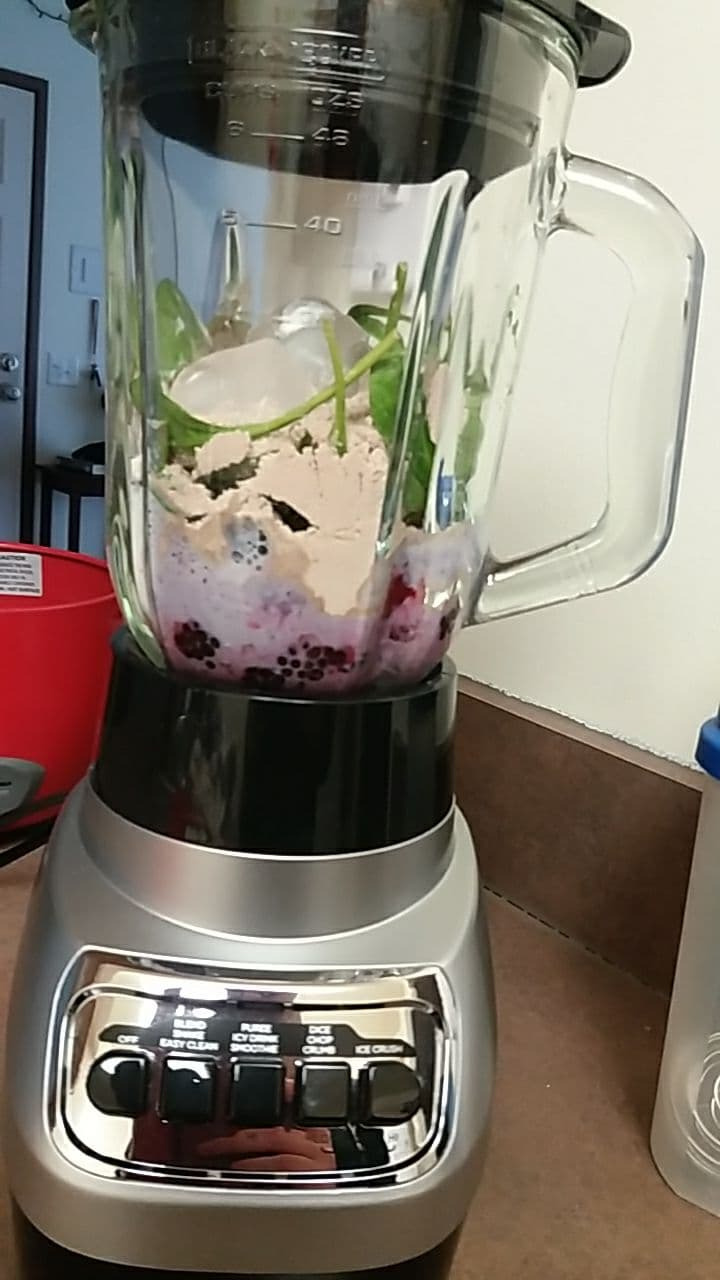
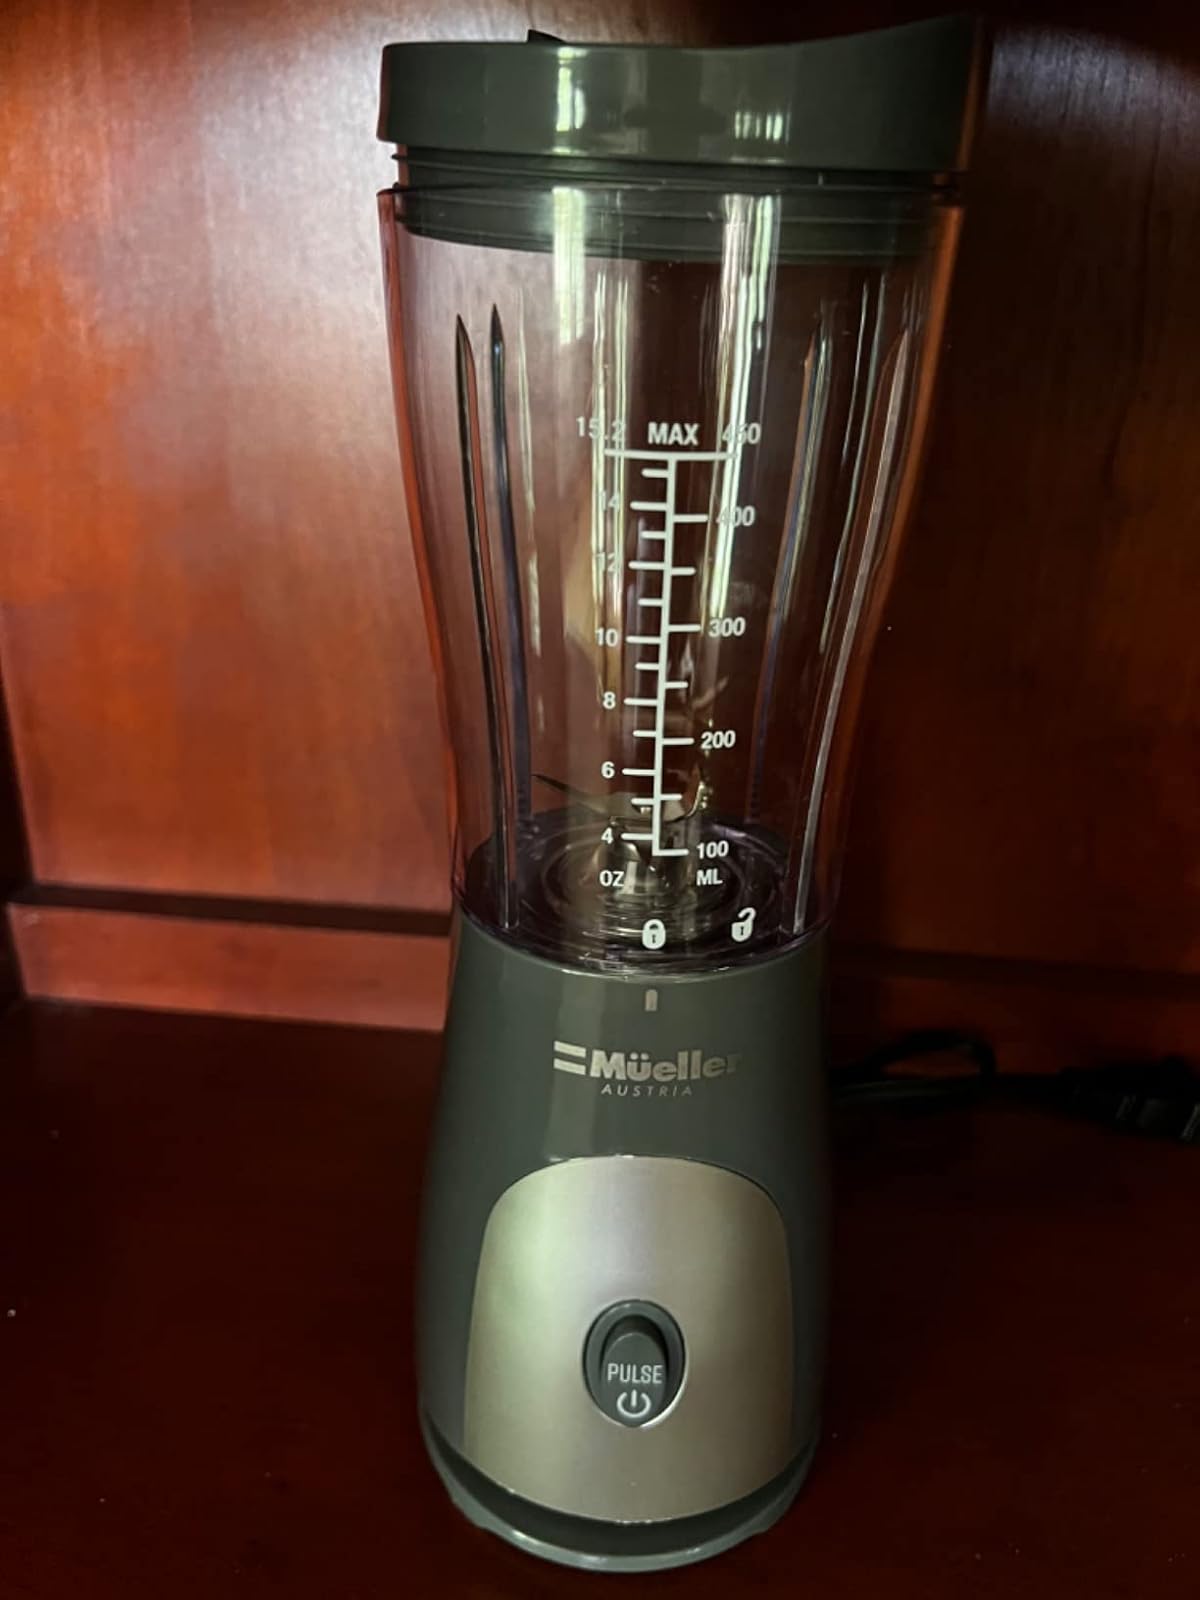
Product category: items_blender
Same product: no